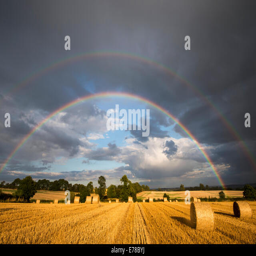
stormy evening light and a double rainbow in a field of person